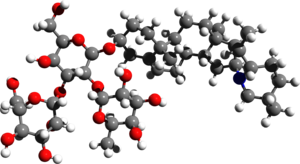
La solanine est un glycoalcaloïde présent, comme la chaconine, dans de nombreux légumes de la famille des Solanacées. Elle appartient à la famille chimique des saponines.